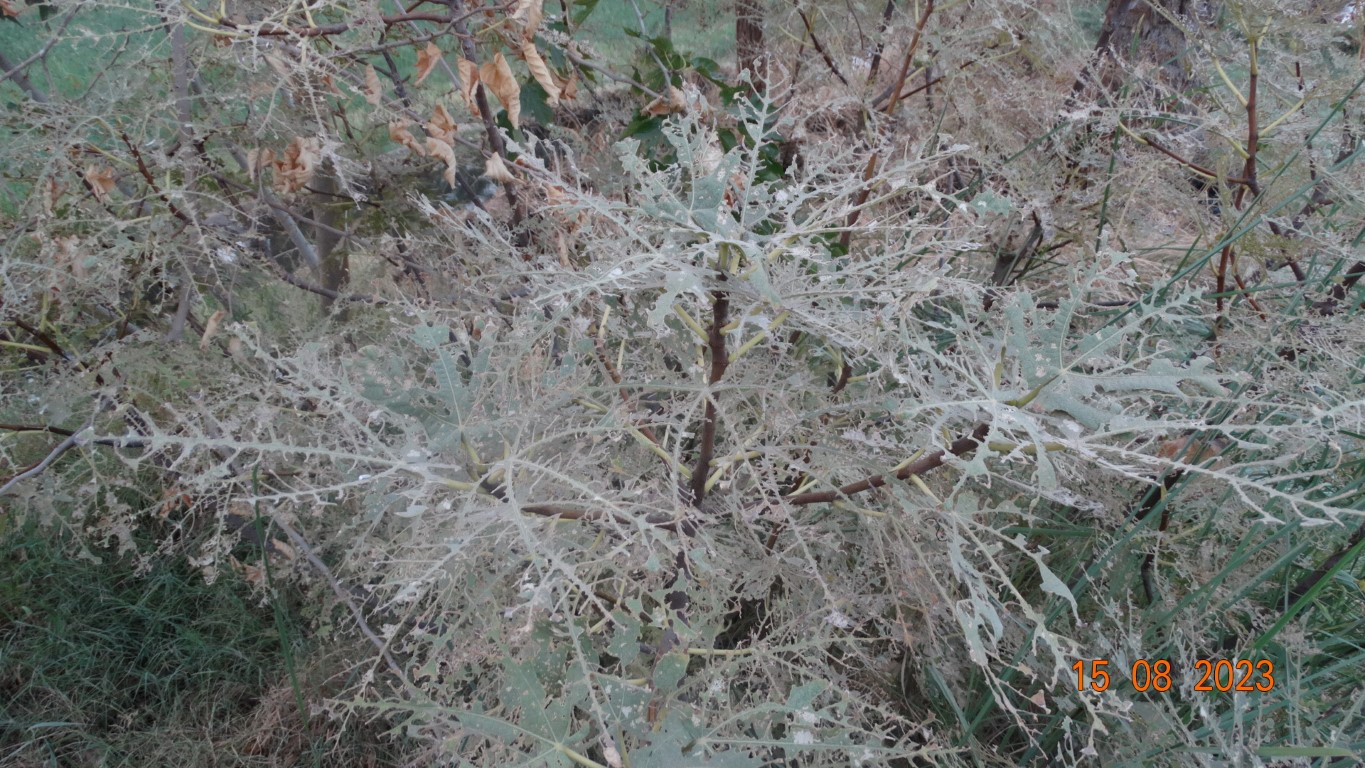
Label: infected